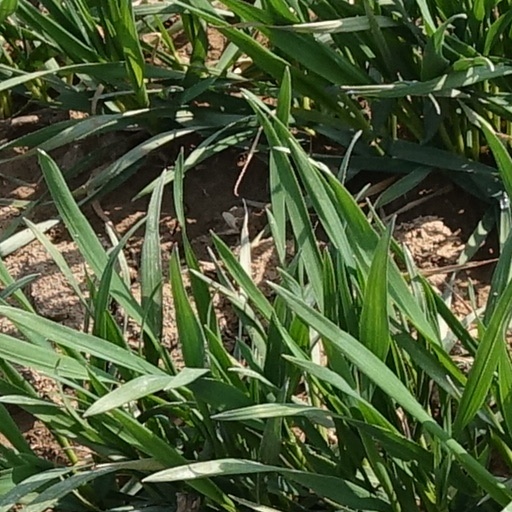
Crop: wheat